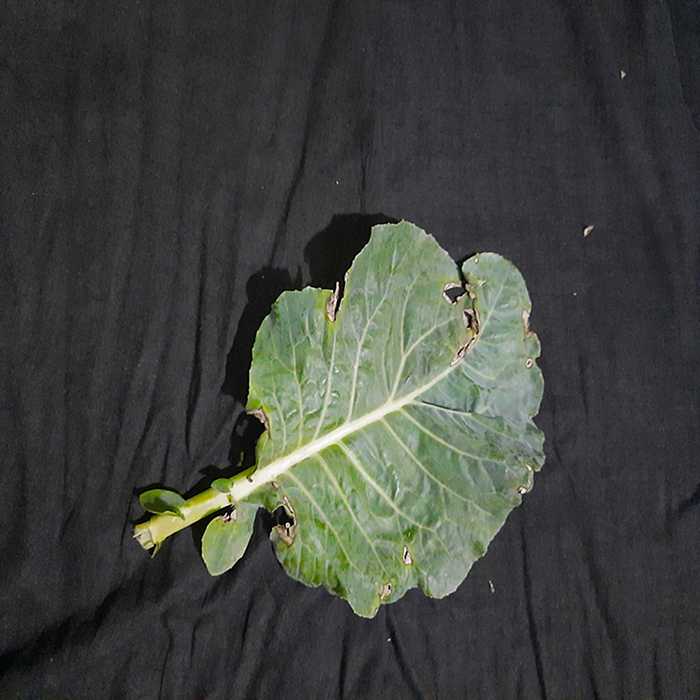
Plant: Cauliflower
Label: Downy mildew